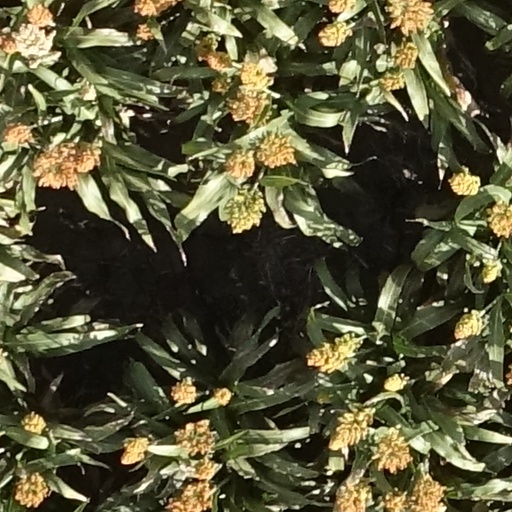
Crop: sorghum